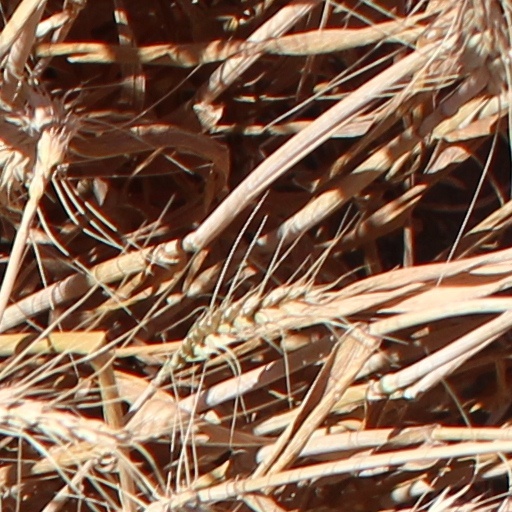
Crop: wheat